Motoyoshi Station

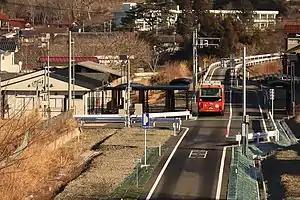
BRT Motoyoshi Station in December 2019

was a railway station in the city of Kesennuma, Miyagi, Japan, operated by East Japan Railway Company (JR East) until 2011. The station became a stop on the replacement bus rapid transit (BRT) line following the March 2011 Tōhoku earthquake and tsunami.